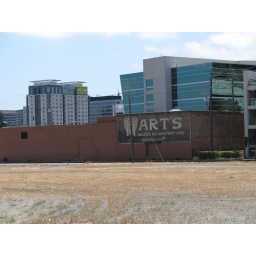
Vintage sign for Hart's Department Store in San Jose, seen from Guadalupe river trail.